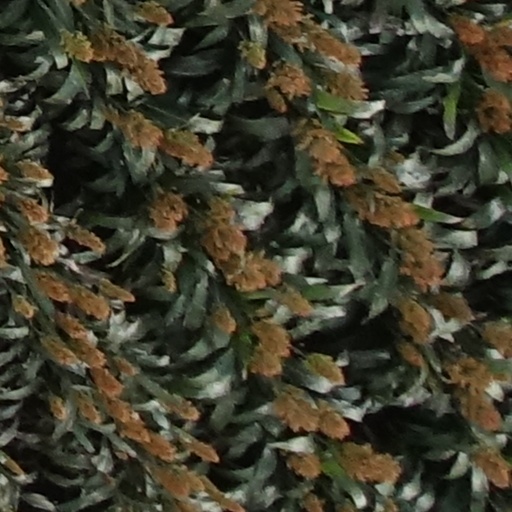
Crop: sorghum